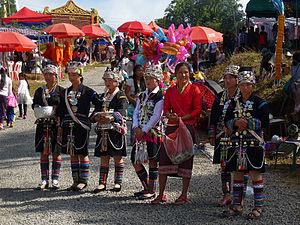
Festival du That Xieng Tung, Muang Sing, Province de Luang Namtha, Laos. Jeunes filles akha faisant partie du comité d'accueil. À leur arrivée, les visiteurs se feront épingler un ruban de couleur sur leur blouse contre un don.
La province de Luang Namtha est une province du Nord-Ouest du Laos. Elle est peuplée de 175 753 habitants dont 97 % font partie des ethnies minoritaires du Laos. La région, très montagneuse et recouverte de forêts, est une destination importante pour l'écotourisme.